Cooper Union

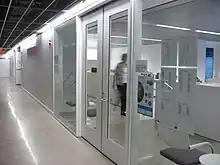
Albert Nerken School of Engineering main office, located on the second floor of 41 Cooper Square

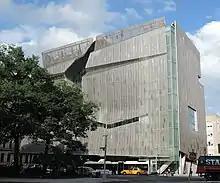
41 Cooper Square, where some of the art studios are located

Consisting of roughly 200 students and 70 faculty members, the Cooper Union School of Art offers a Bachelor of Fine Arts (BFA) degree and a Certificate of Fine Arts. As a member school of AICAD, School of Art students may participate in exchange programs with the other colleges in the association, including California Institute of the Arts and Otis College of Art and Design.